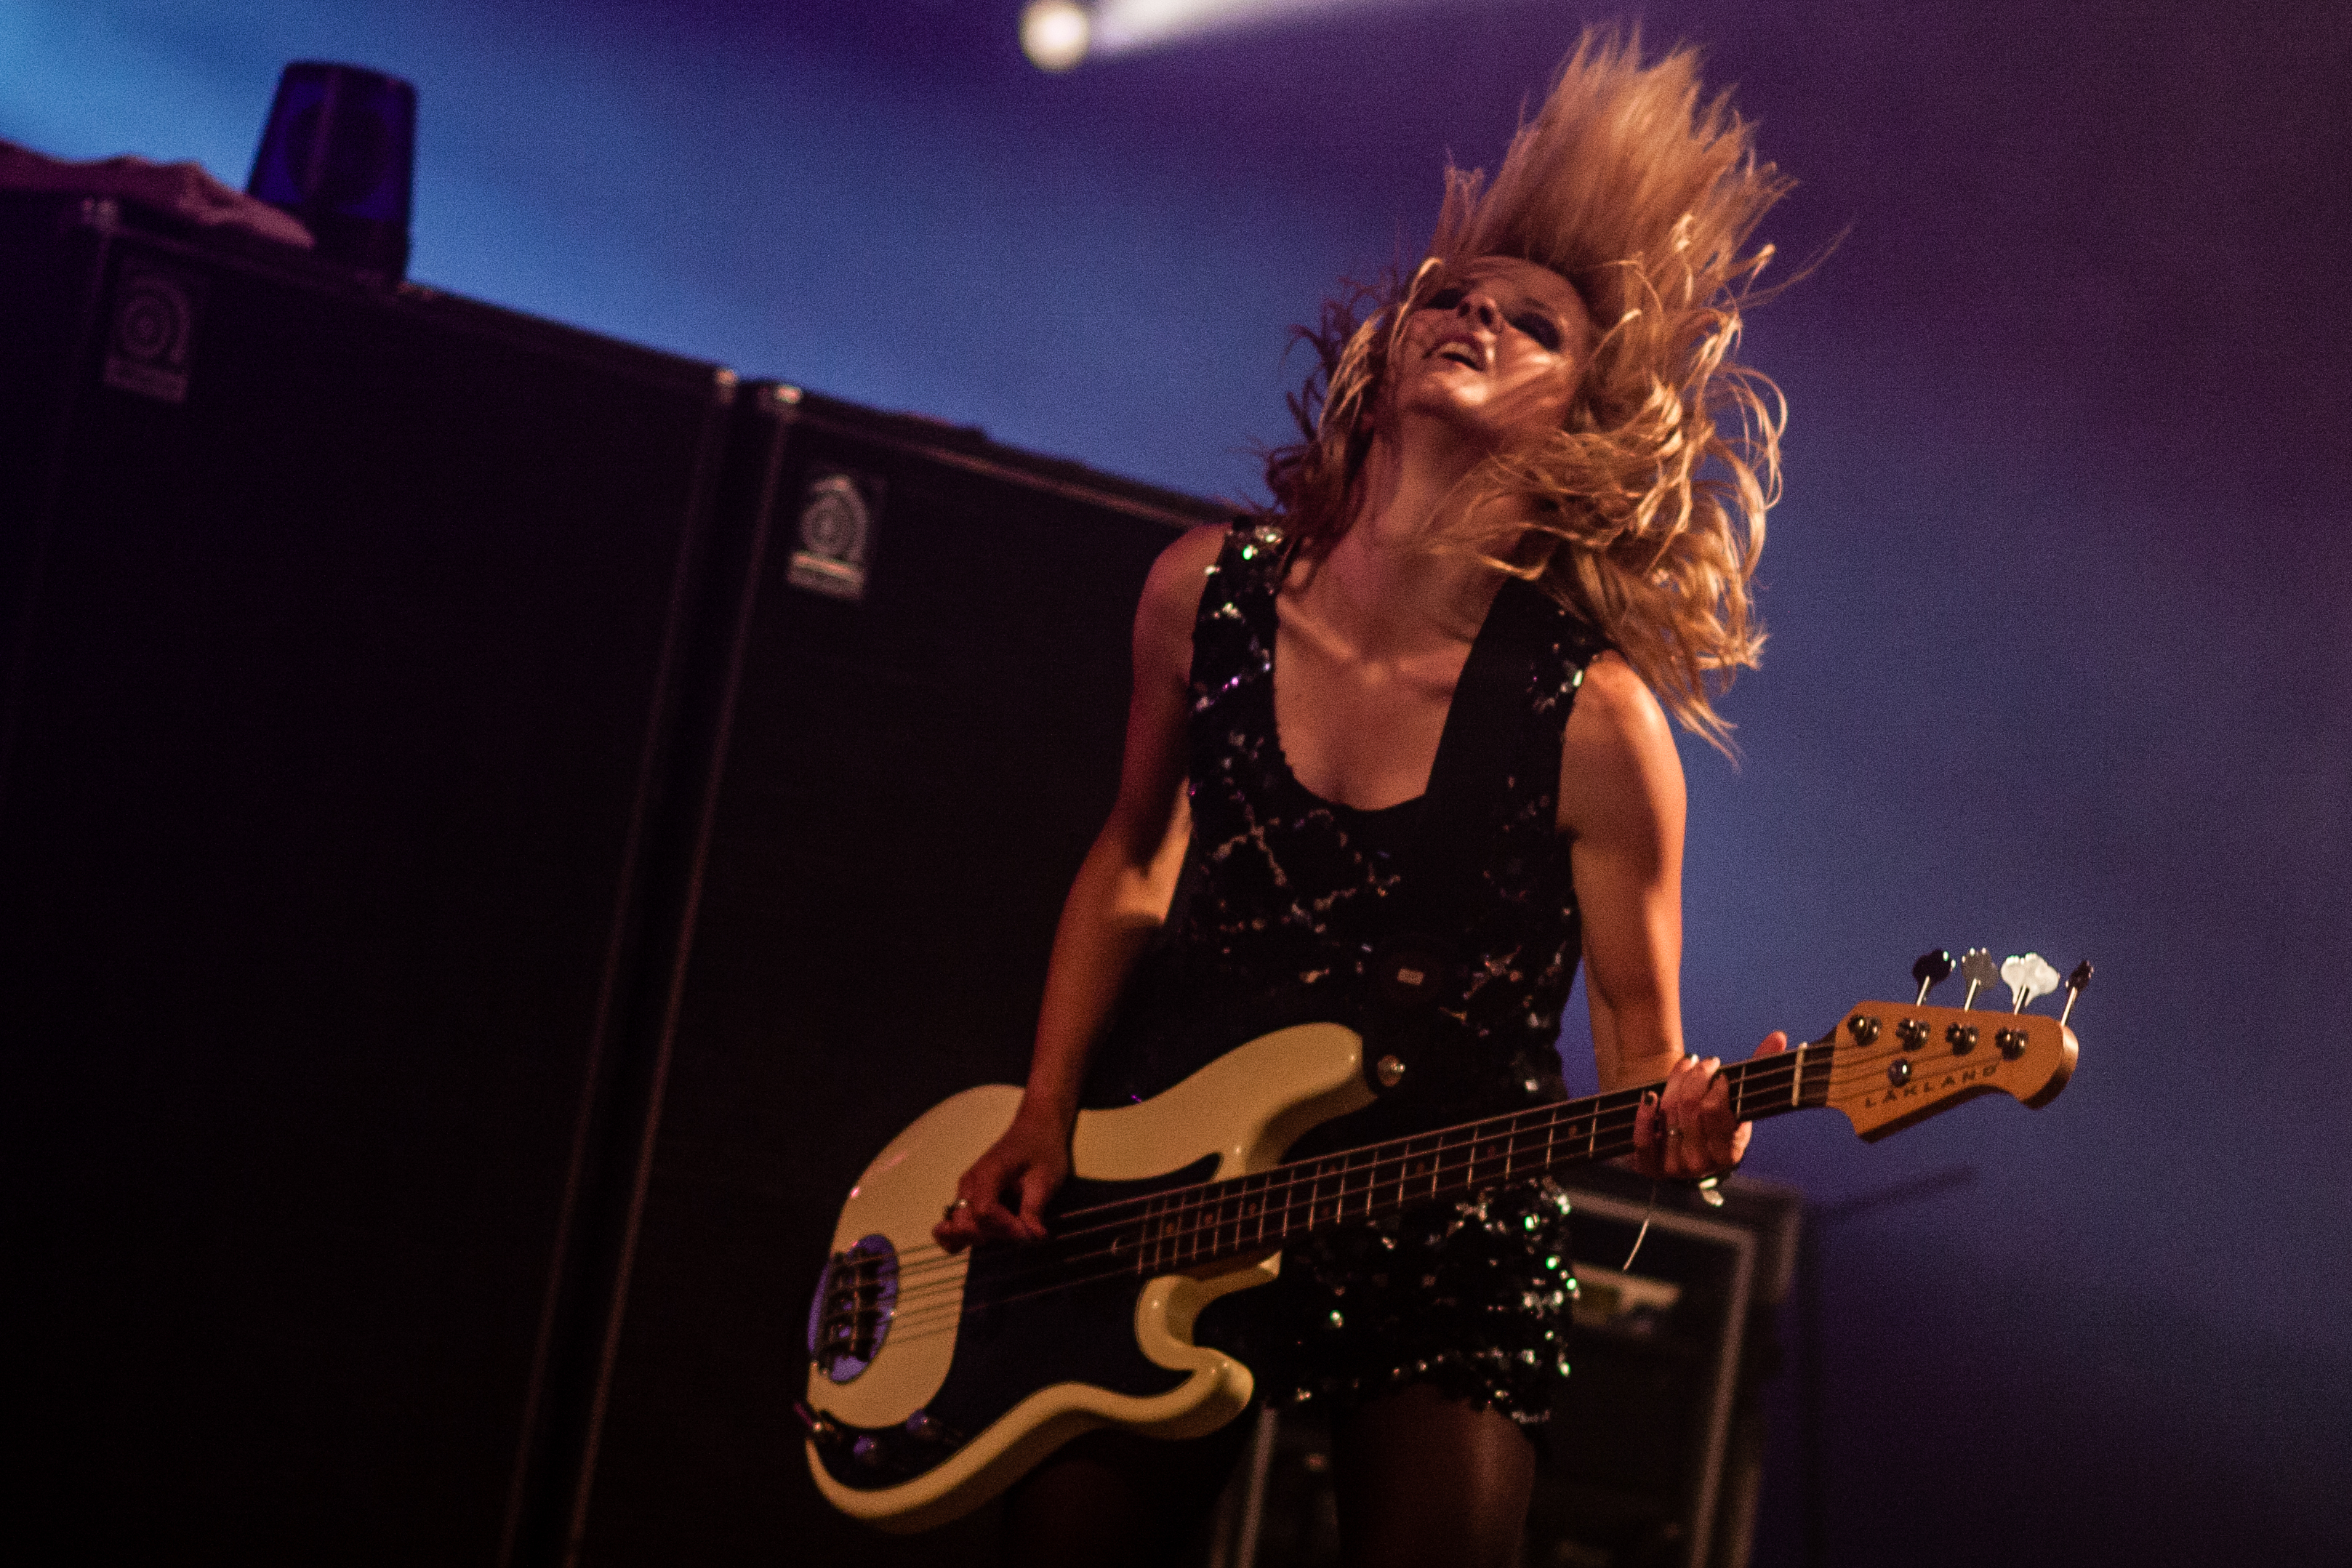
music, guitar, concert, live, musician, performance art, festival, stage, 2012, dour, charlotte, cooper, thesubways, dour2012, subways, performance, bassist, singing, guitarist, entertainment, performing arts, singer songwriter, rock concert, musical ensemble